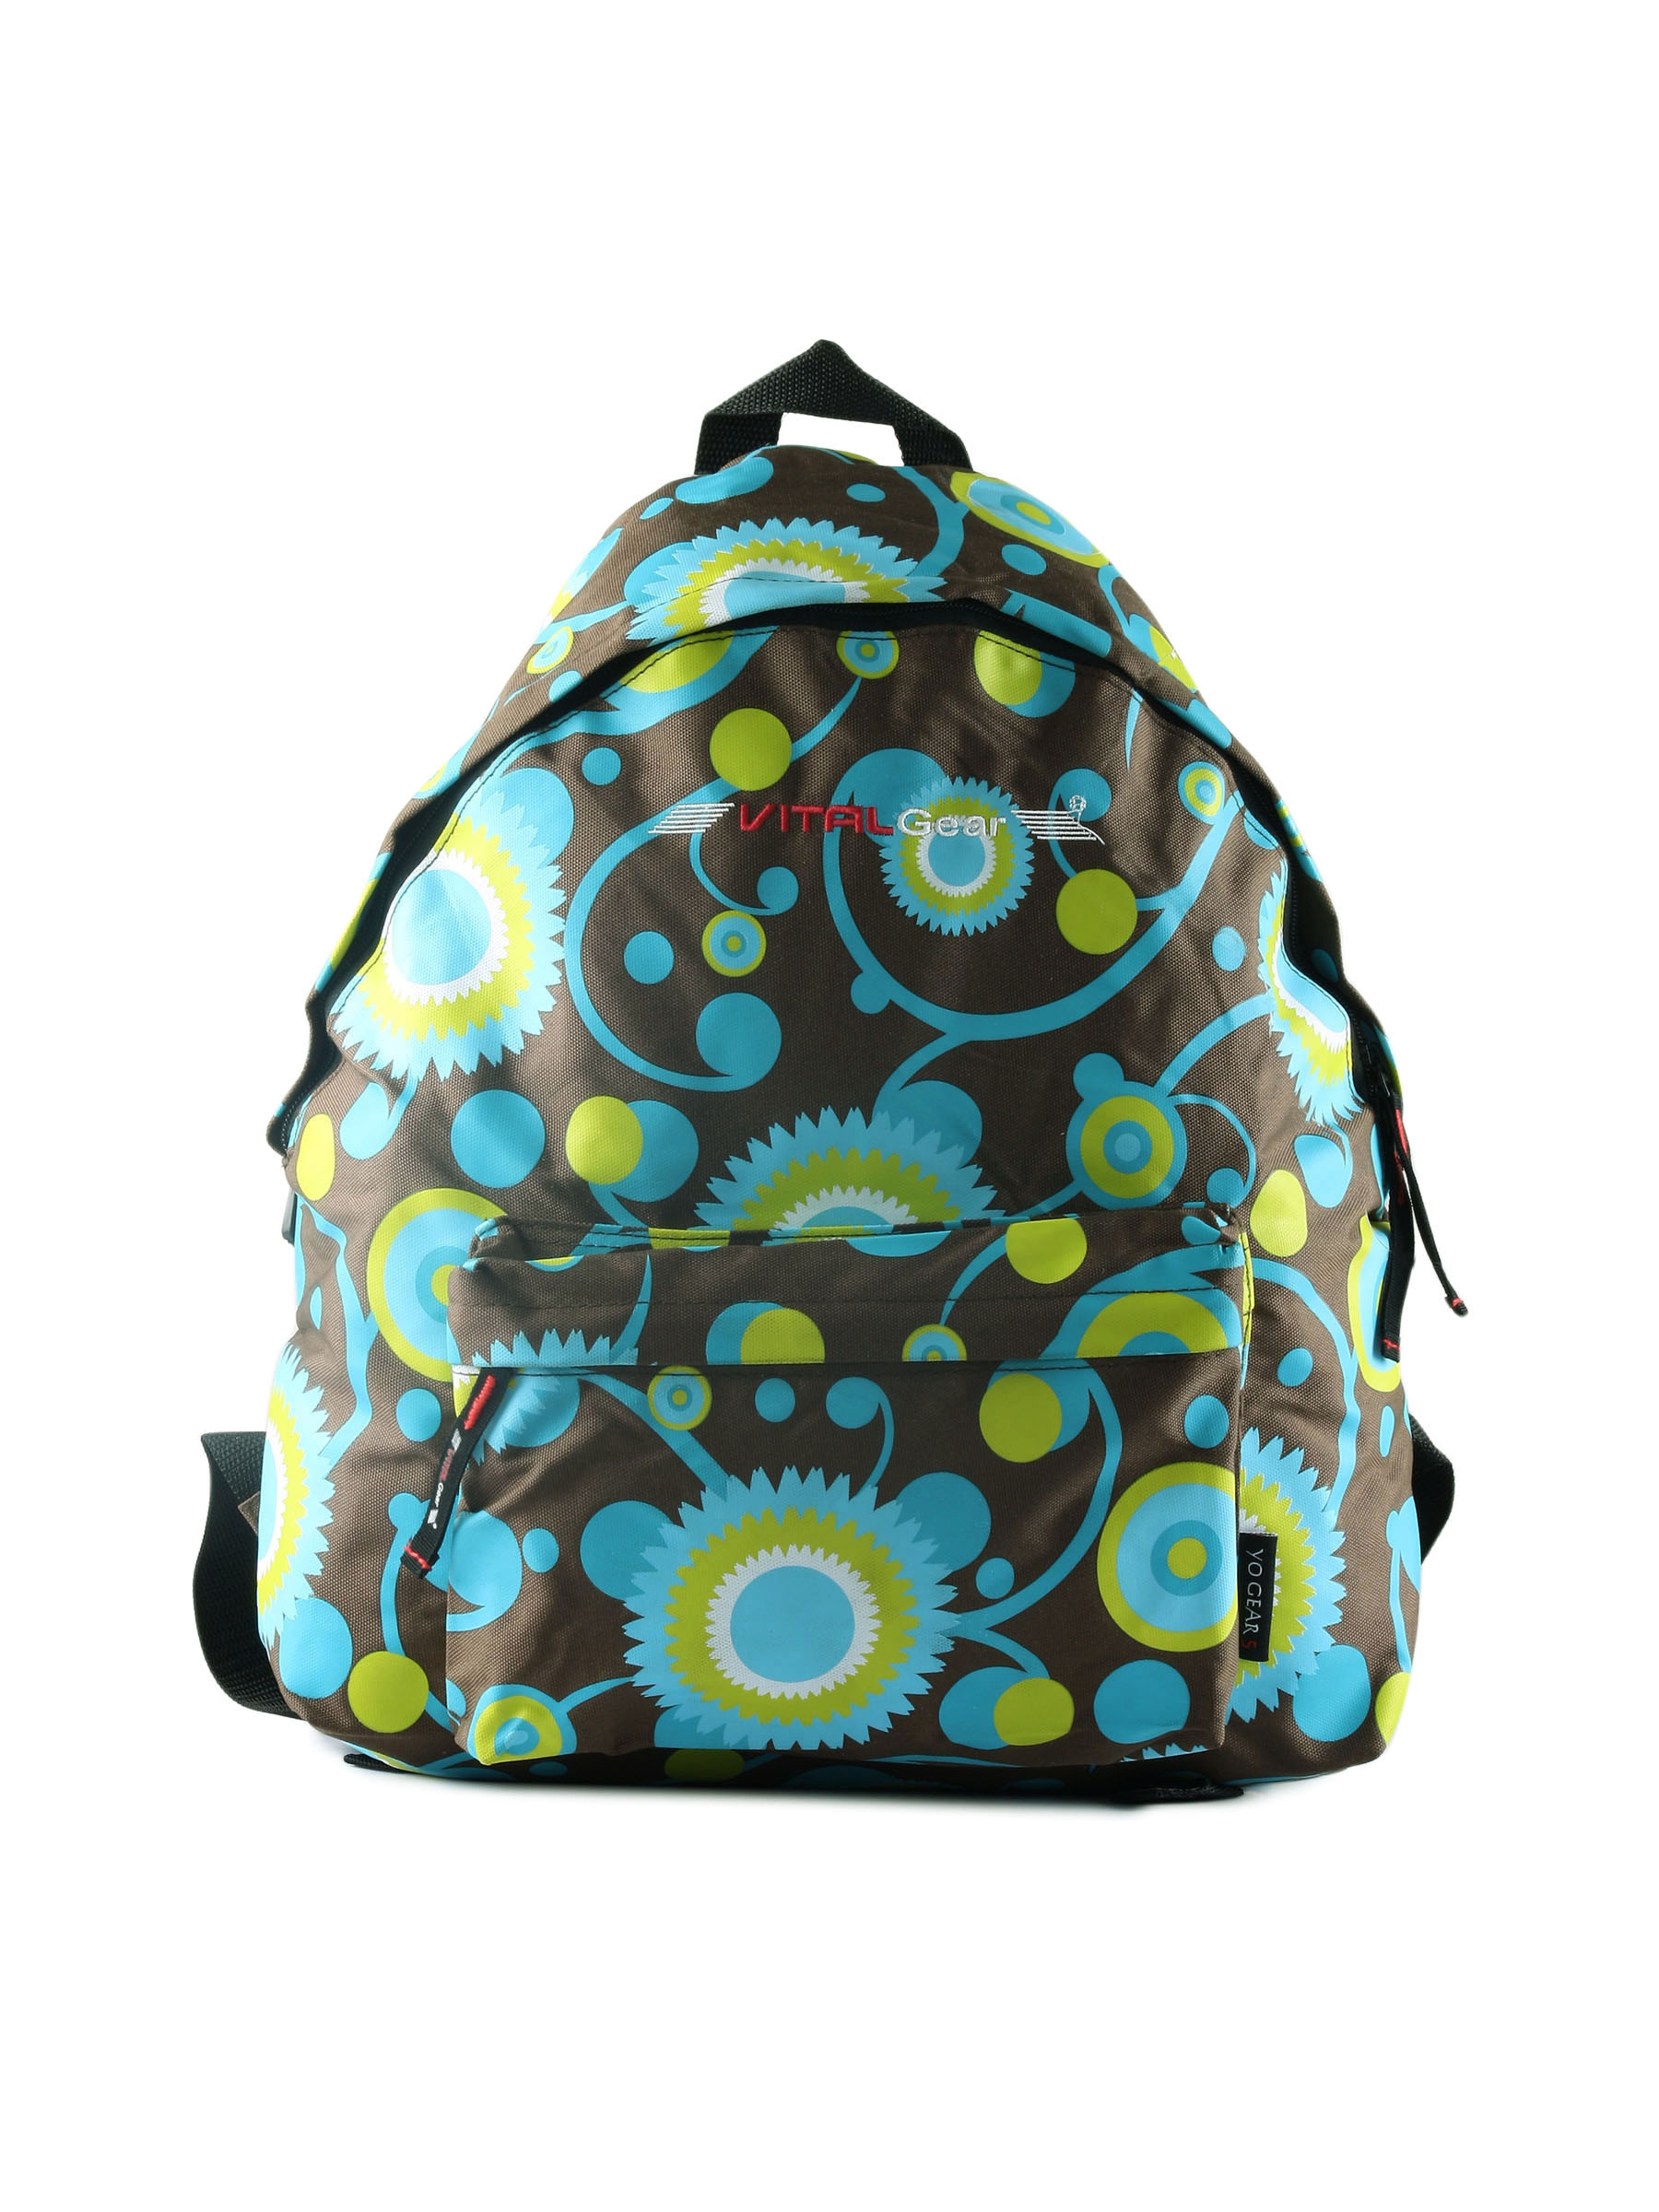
Vital Gear Unisex Daypack Brown Backpack
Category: Accessories / Bags / Backpacks
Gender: Unisex
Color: Brown
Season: Fall 2011
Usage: Casual